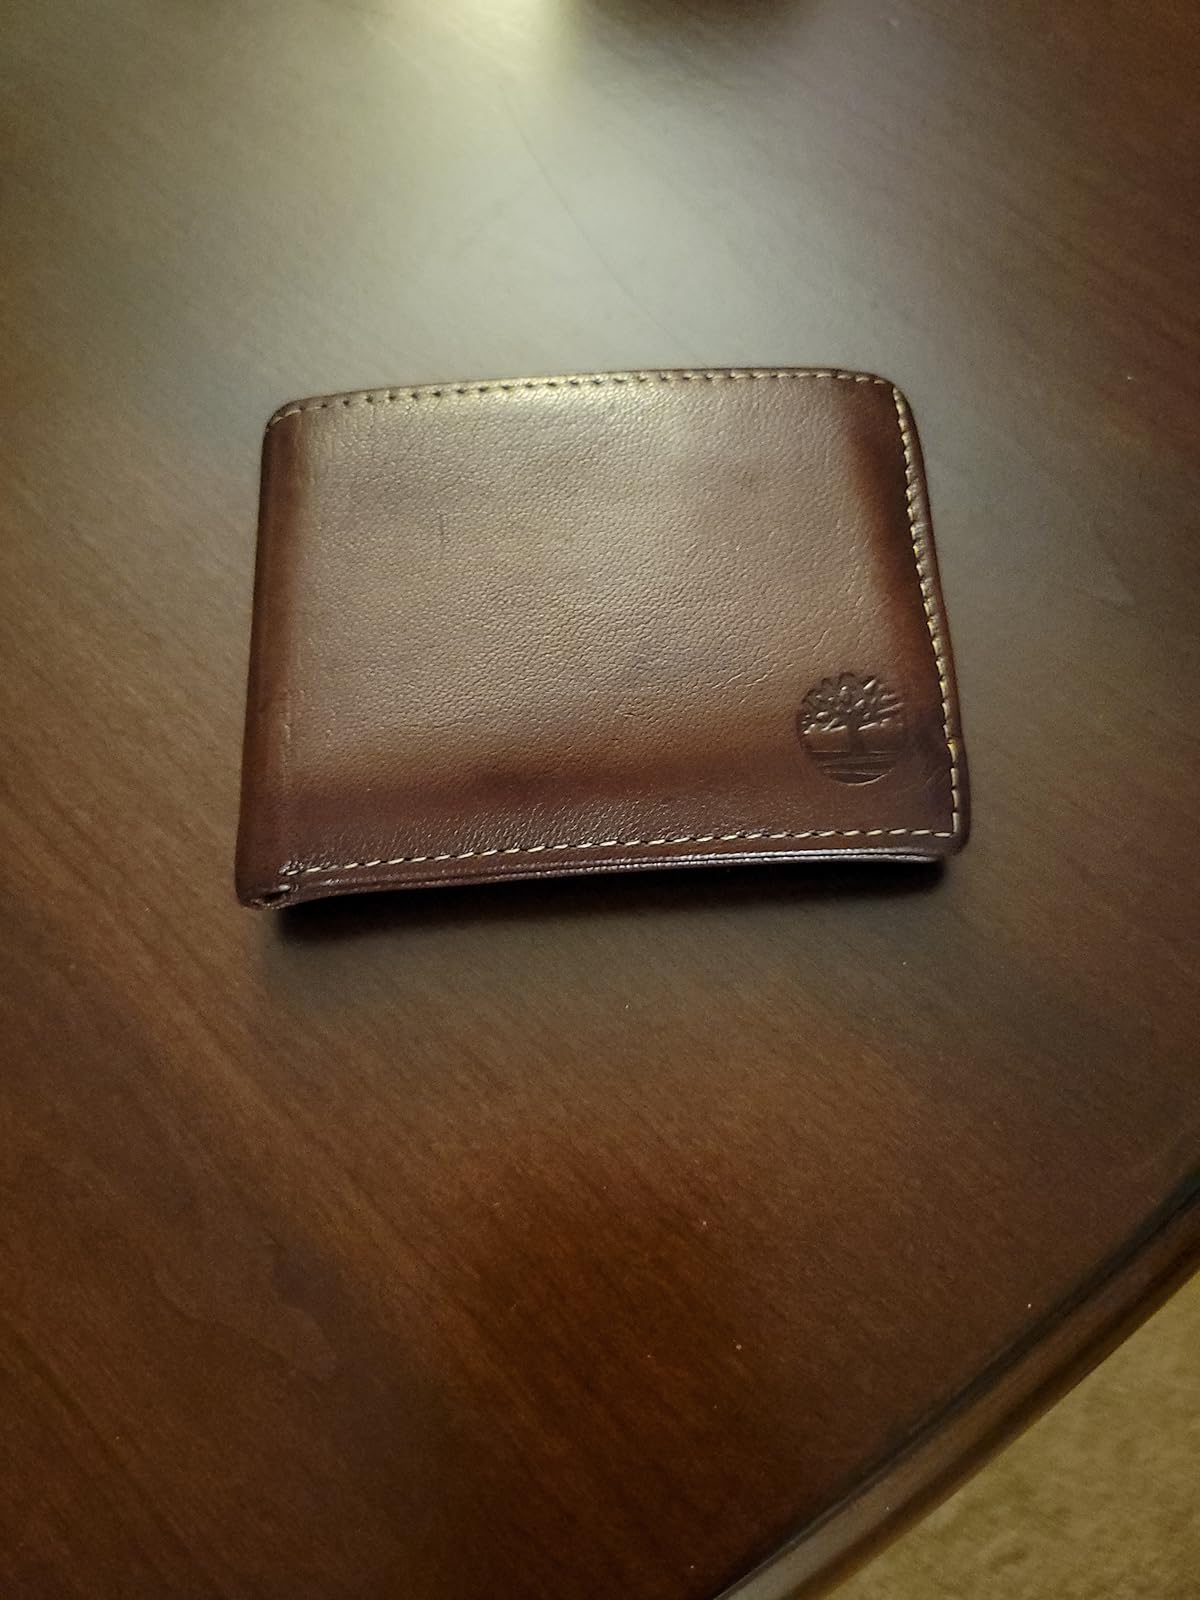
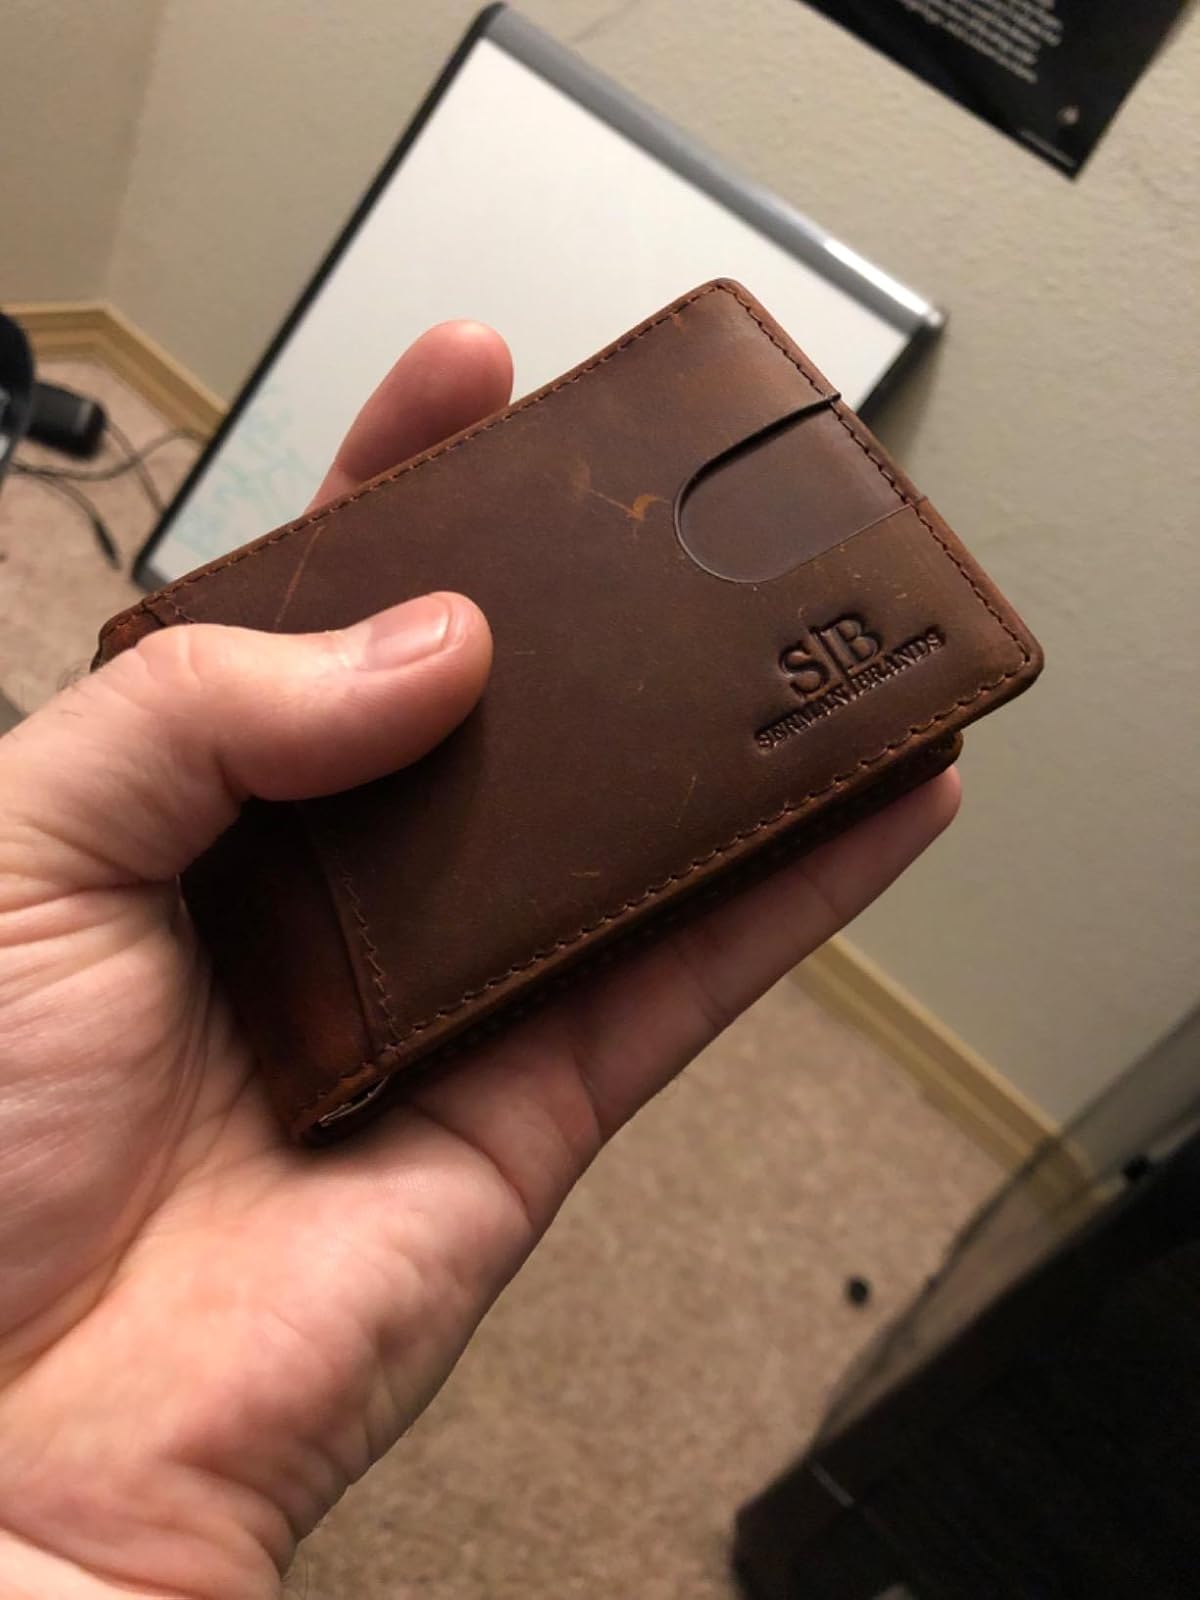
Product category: accessories_wallet
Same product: no